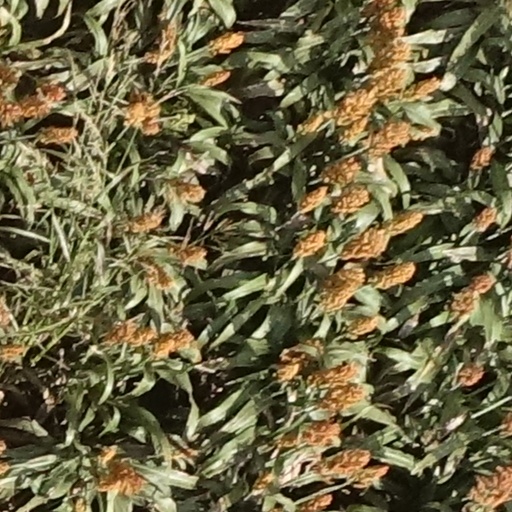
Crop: sorghum